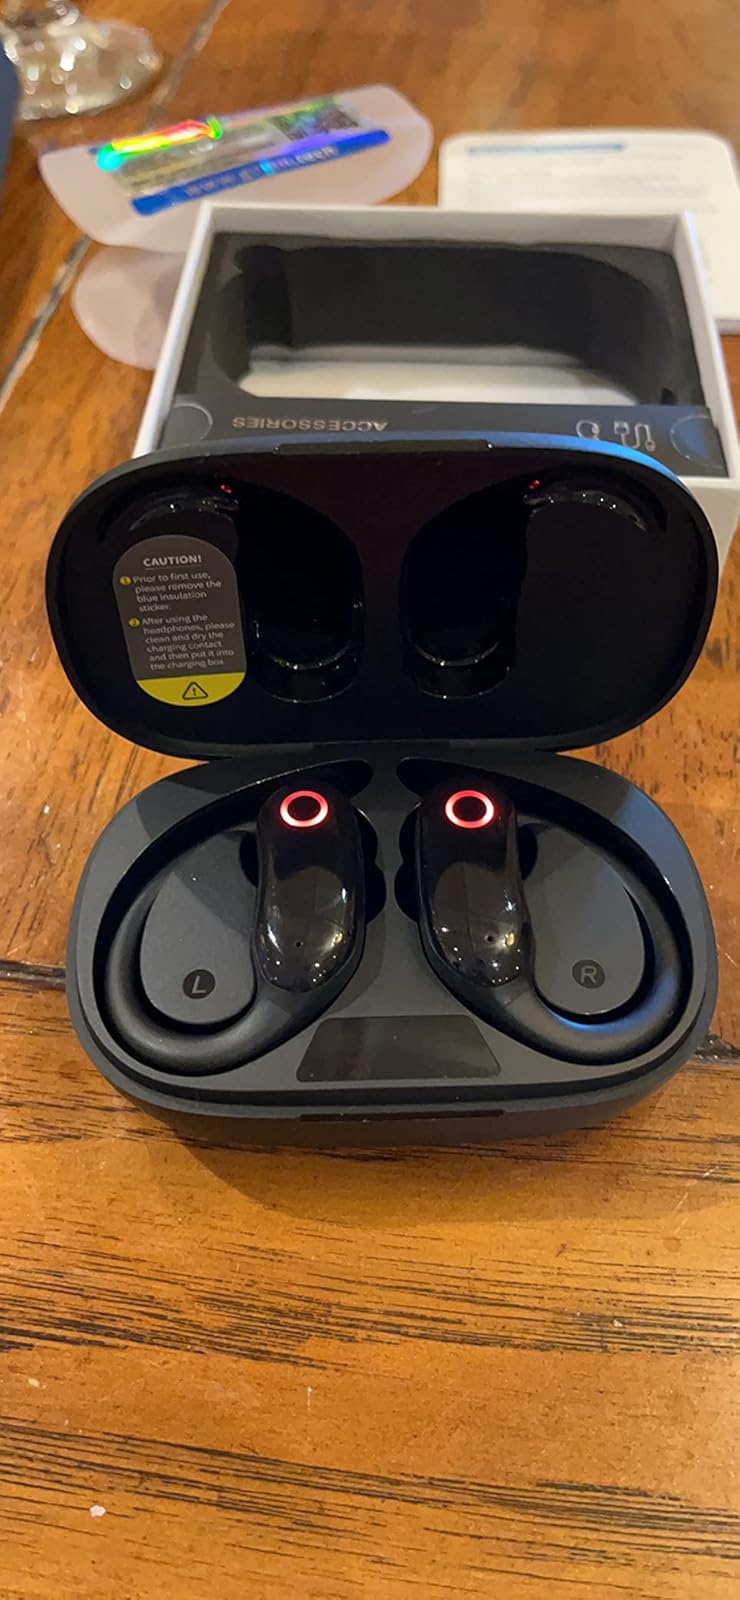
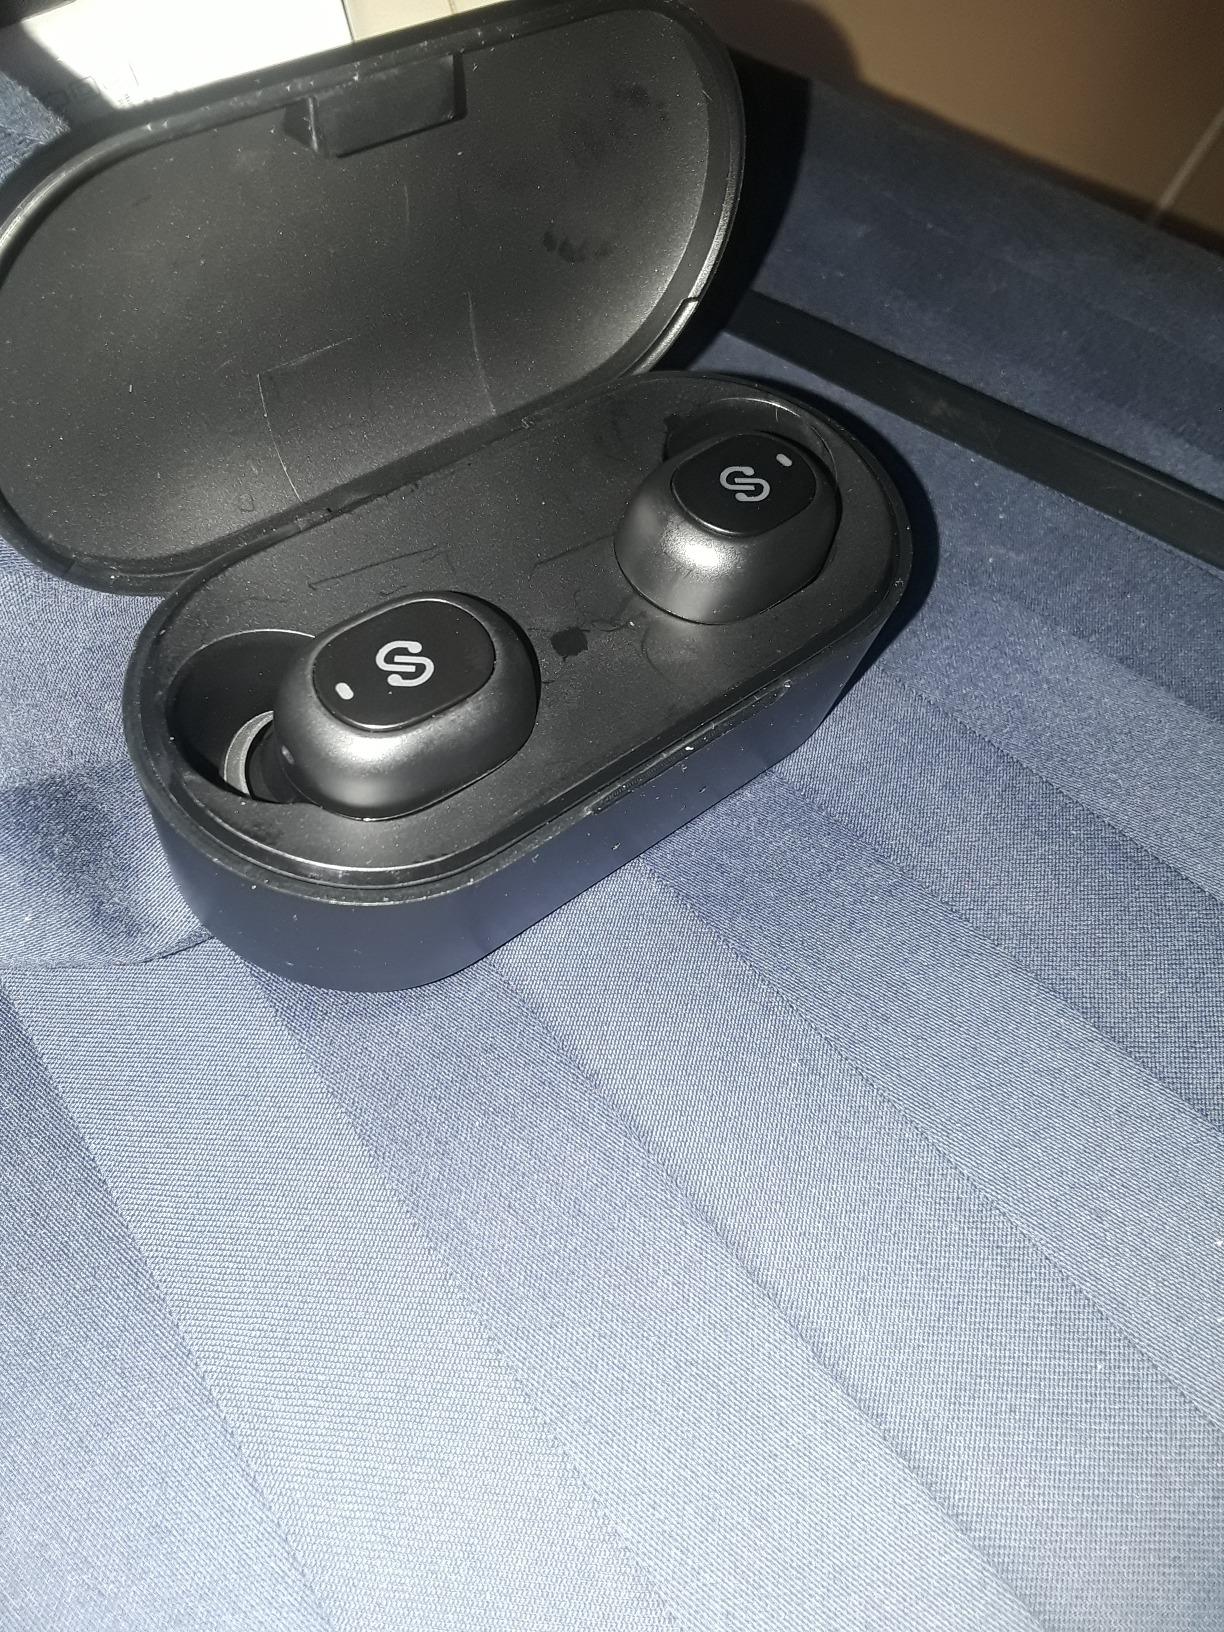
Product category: earbuds
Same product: no